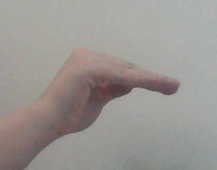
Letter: haa